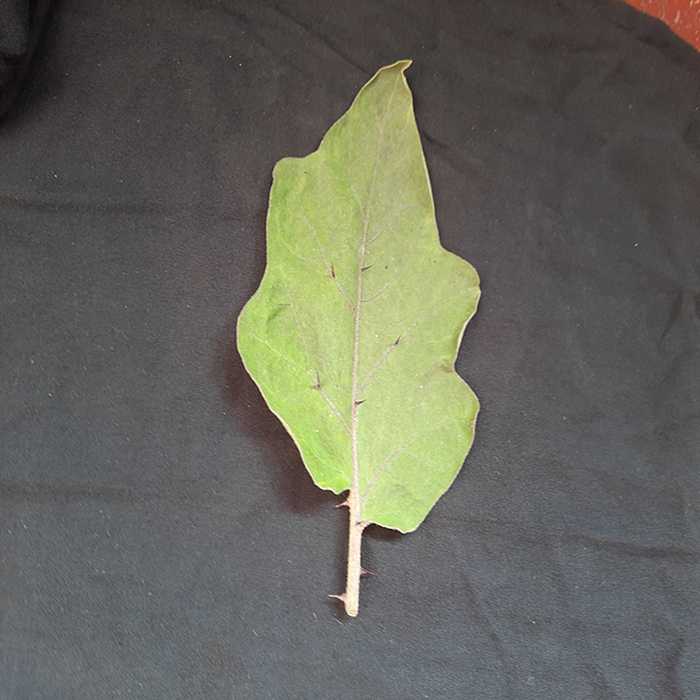
Plant: Eggplant
Label: Eggplant fresh leaf